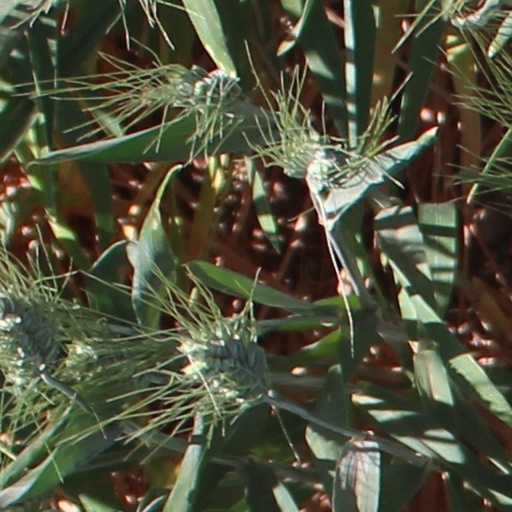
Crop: wheat